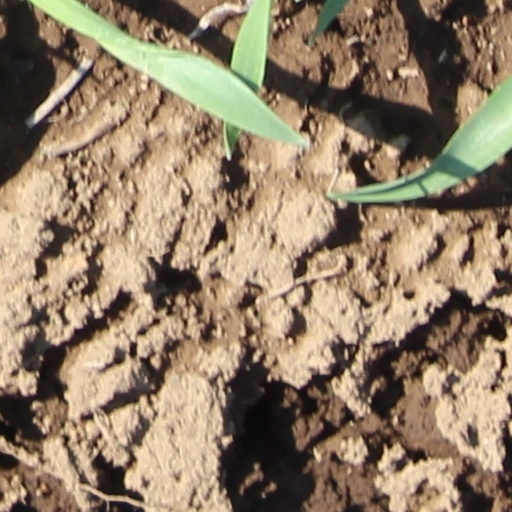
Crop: wheat